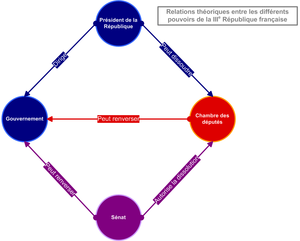
Organigramme simple des relations théoriques entre les différents pouvoirs institutionnels de la Troisième République.
Les lois constitutionnelles de 1875 sont les trois lois de nature constitutionnelle votées en France par l'Assemblée nationale entre février et juillet 1875 qui instaurent définitivement la Troisième République.